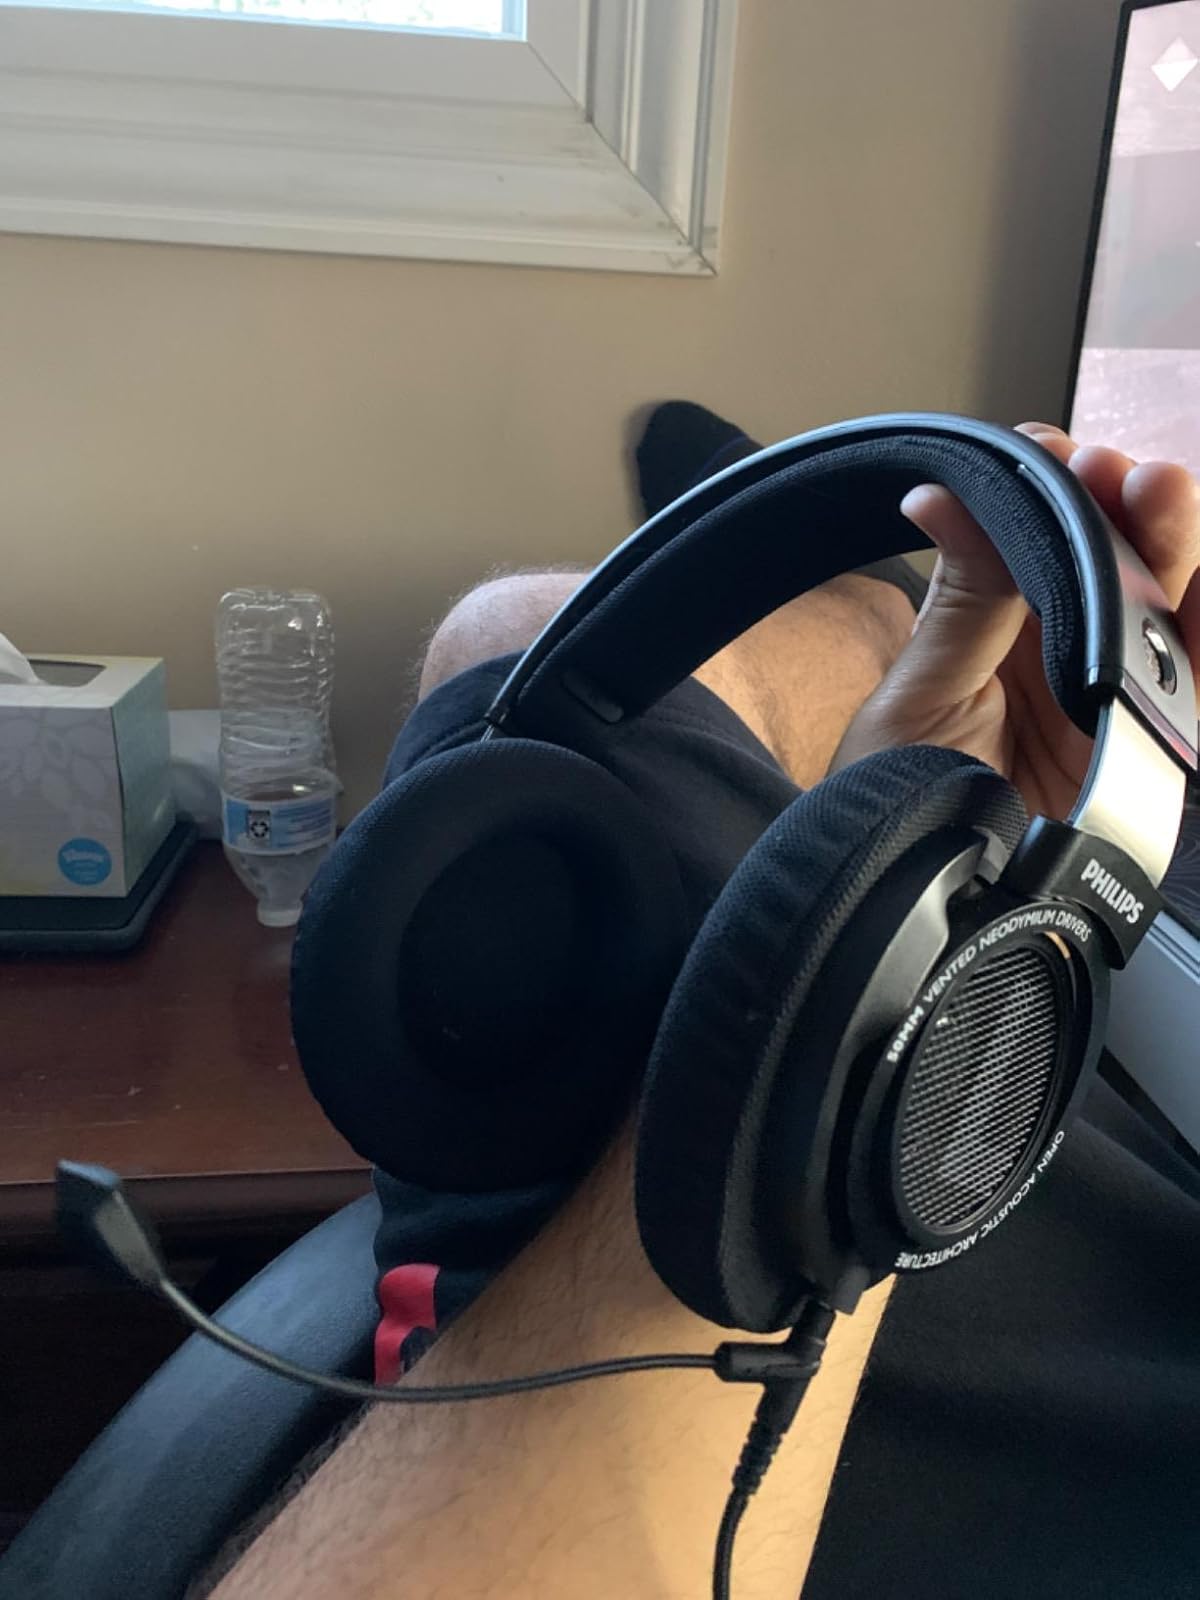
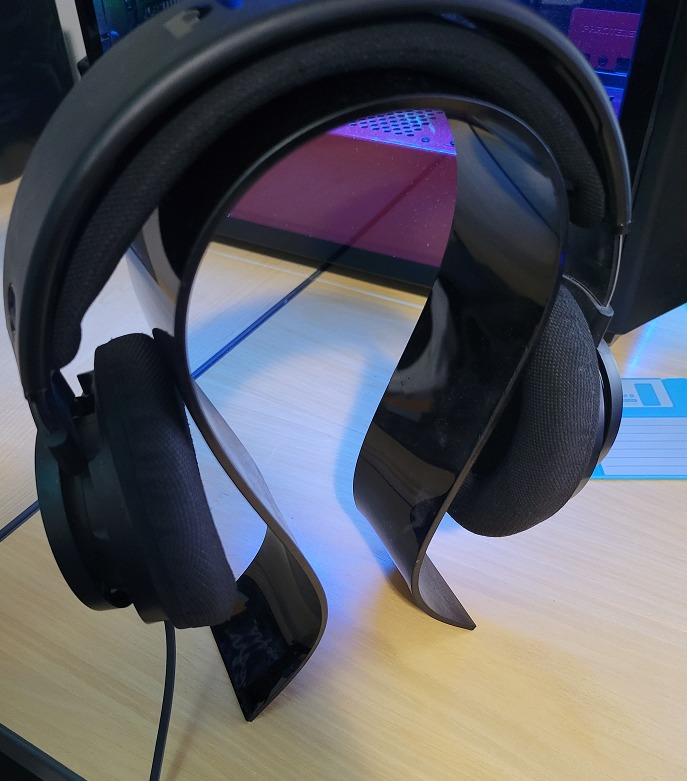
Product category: headphones
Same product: yes